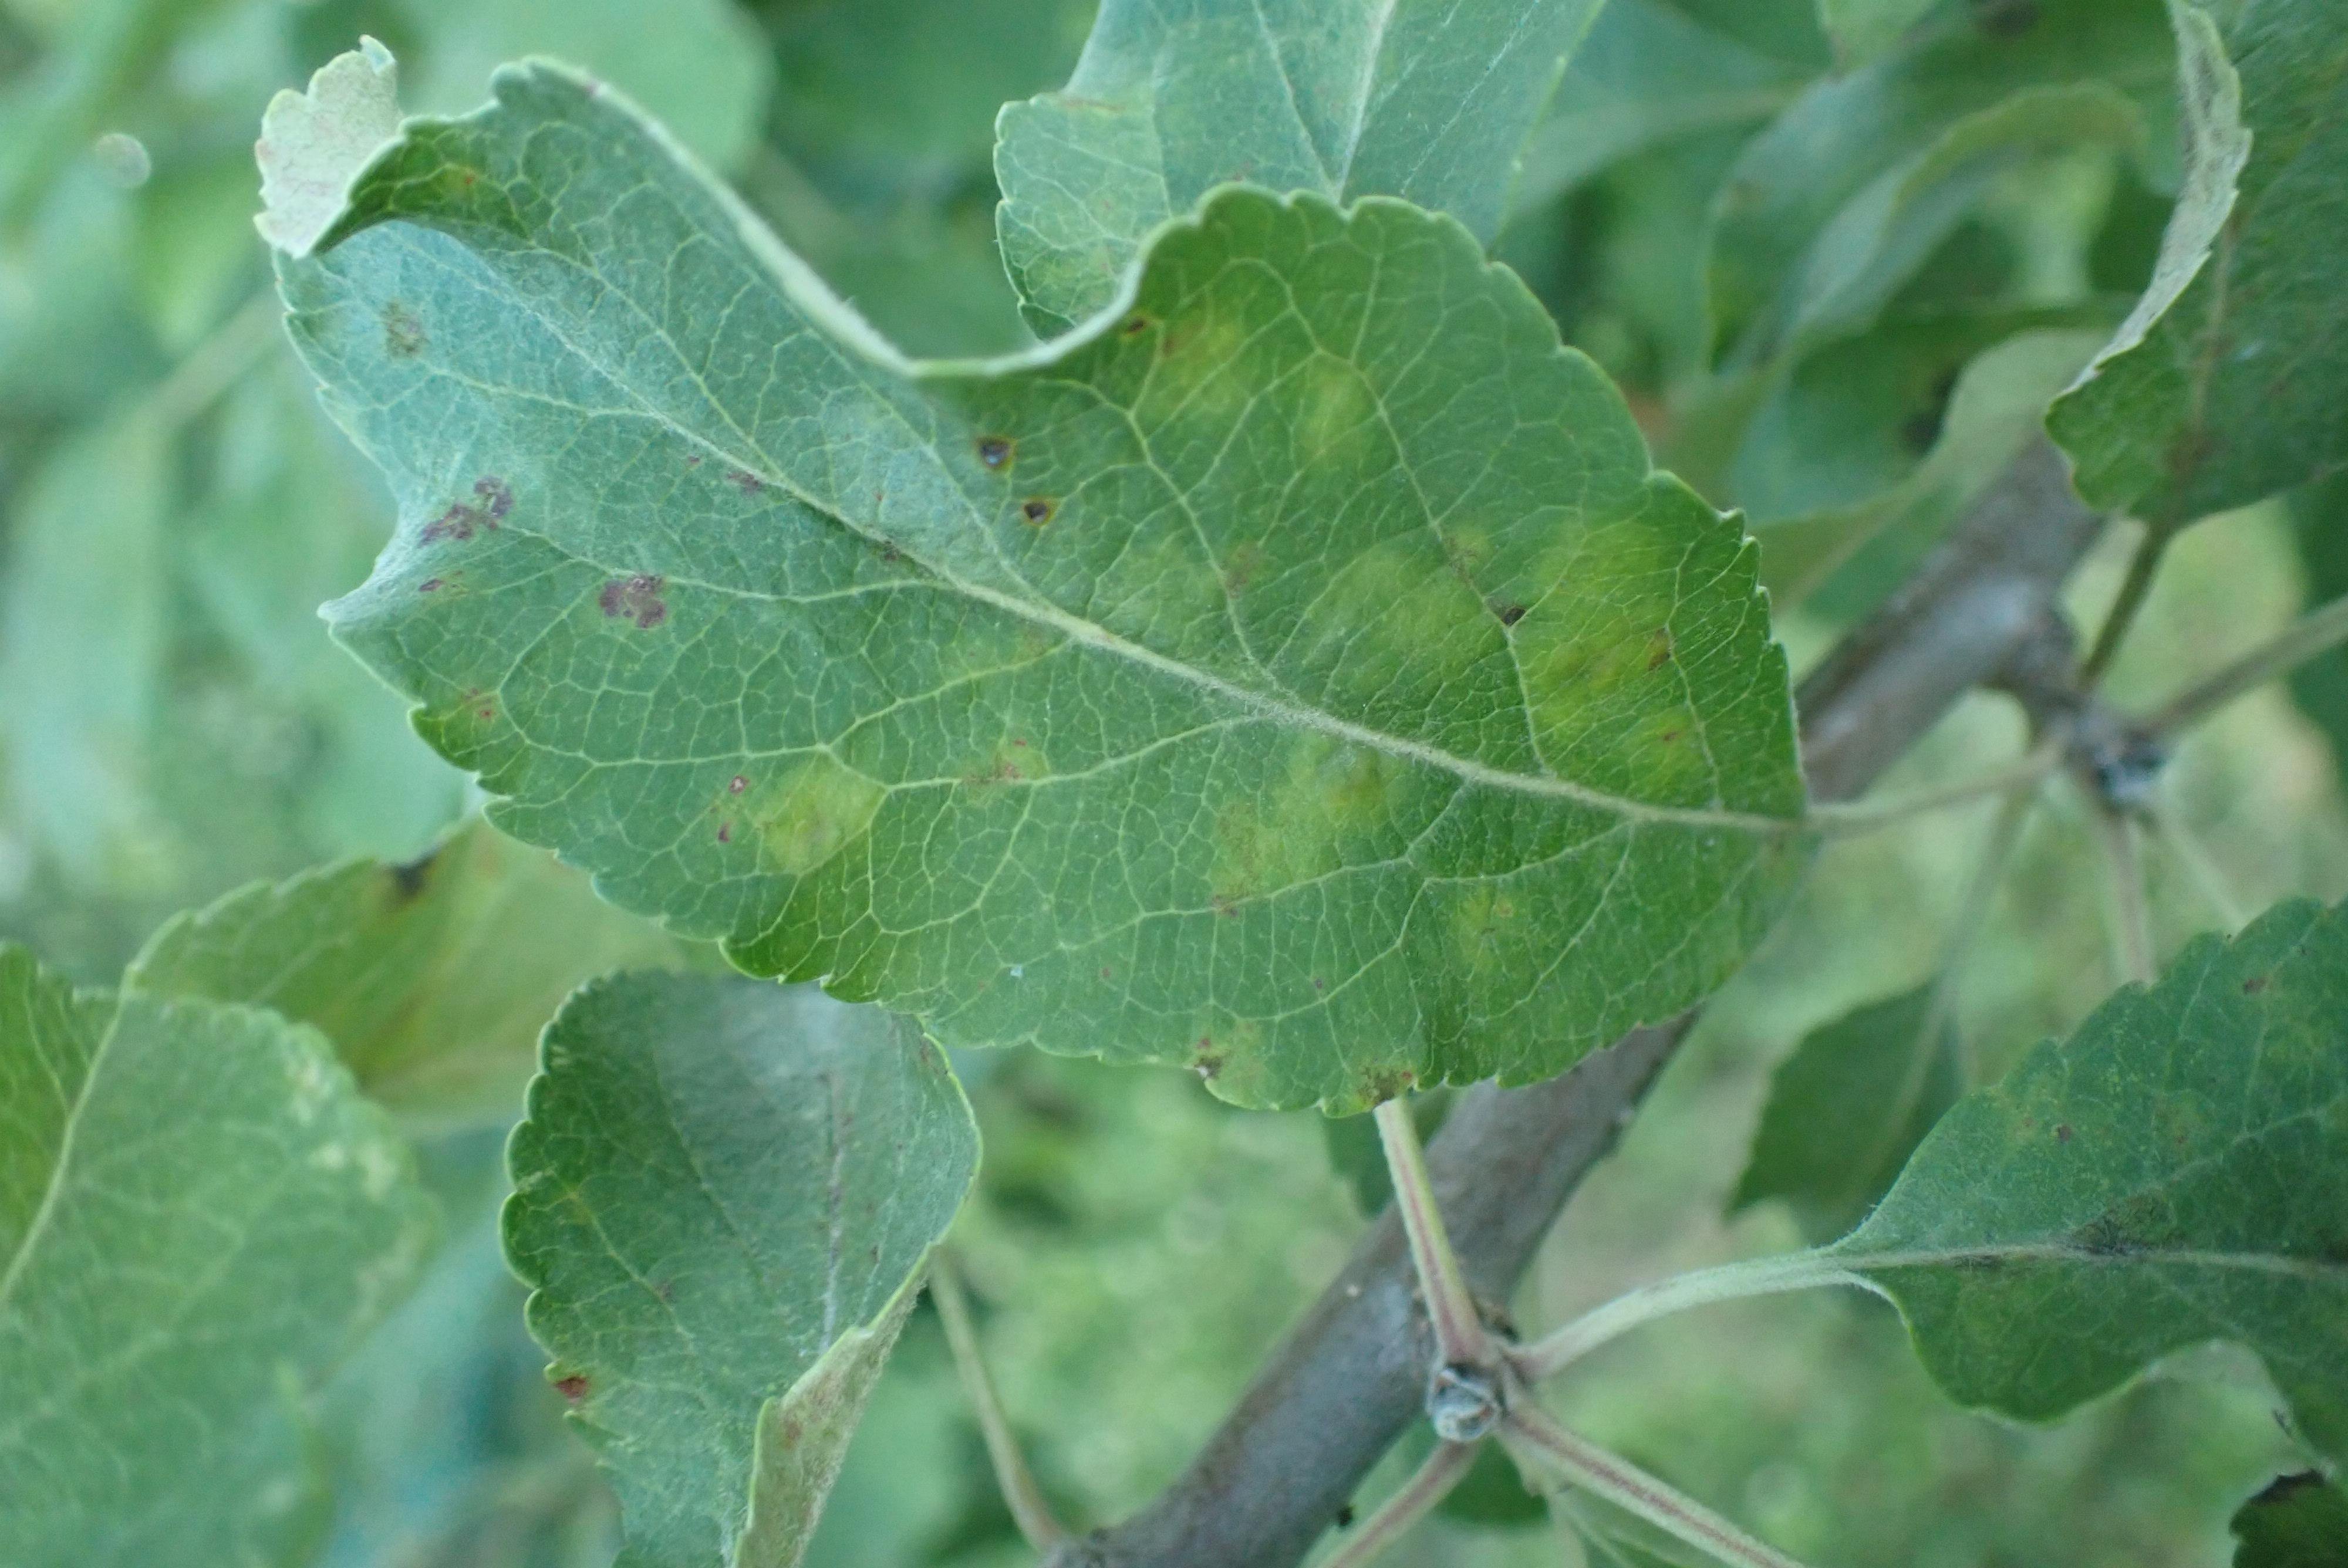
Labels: scab